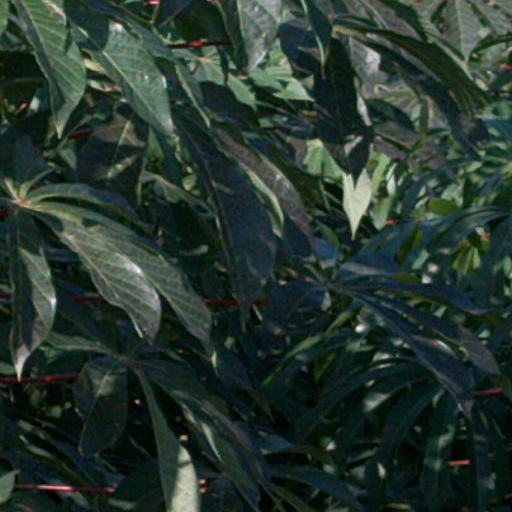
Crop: cassava